Chertanovo

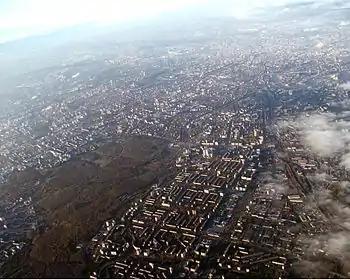
Chertanovo, Bitsa Park and neighbour Moscow districts

The northern border of the area is Balaklavsky (Balaklava) prospekt (avenue); the eastern border is Paveletsky and Kursky railway lines; the southern border is Moscow Ring Road; the western border is a border of Bitsa Park.